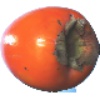
Label: Kaki 1